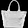
Label: Bag